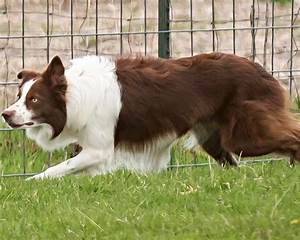
Label: dog